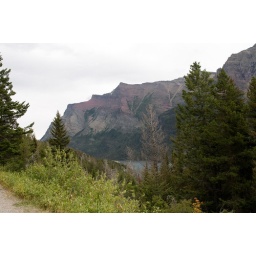
Cool red rock above St. Mary lake.